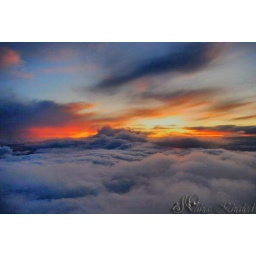
I took it from the window in the airplane when i came back from Ireland to London. November 2009